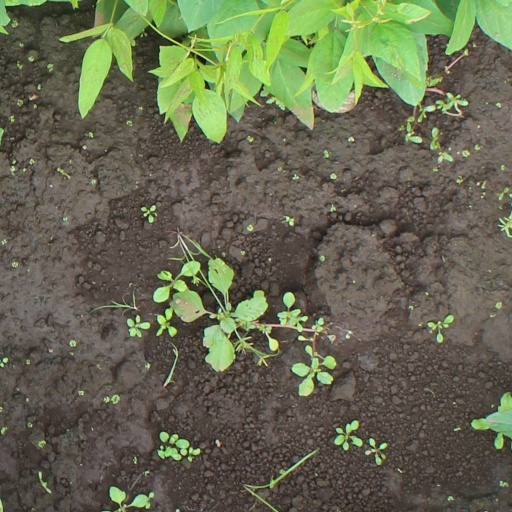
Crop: soybean